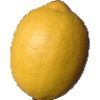
Label: Lemon 1